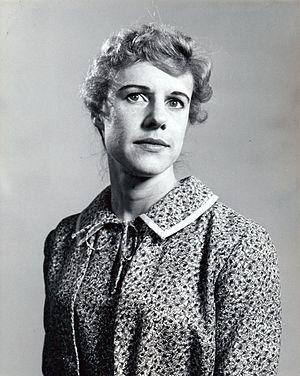
Frances Sternhagen est une actrice américaine, née le 13 janvier 1930 à Washington, dans le District of Columbia aux États-Unis.